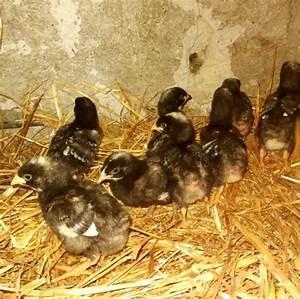
chicken